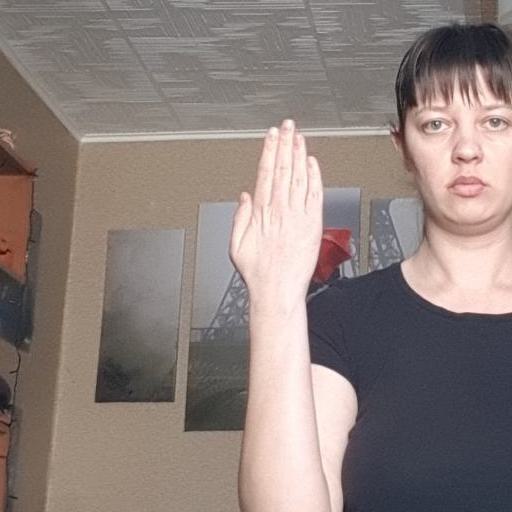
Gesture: stop_inverted